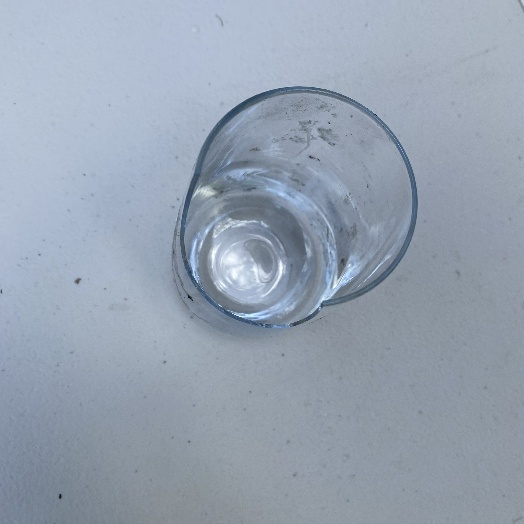
Label: Glass